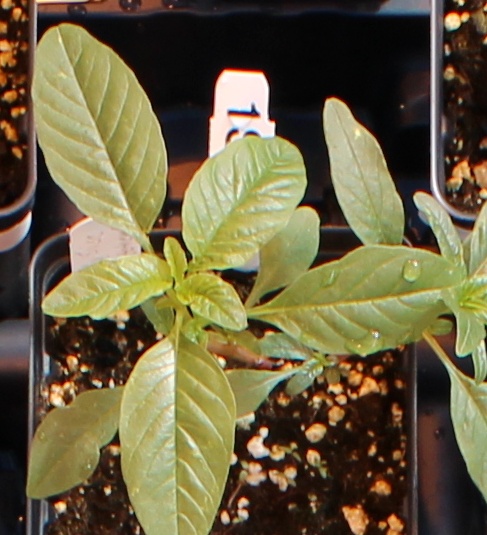
Label: Waterhemp